Concrete plant

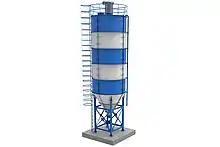
Cement silo

The screw conveyor is a machine to transfer the materials from the cement silos to the powder weighing hopper.